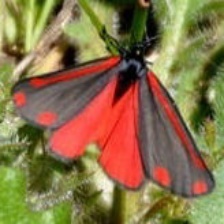
Species: CINNABAR MOTH